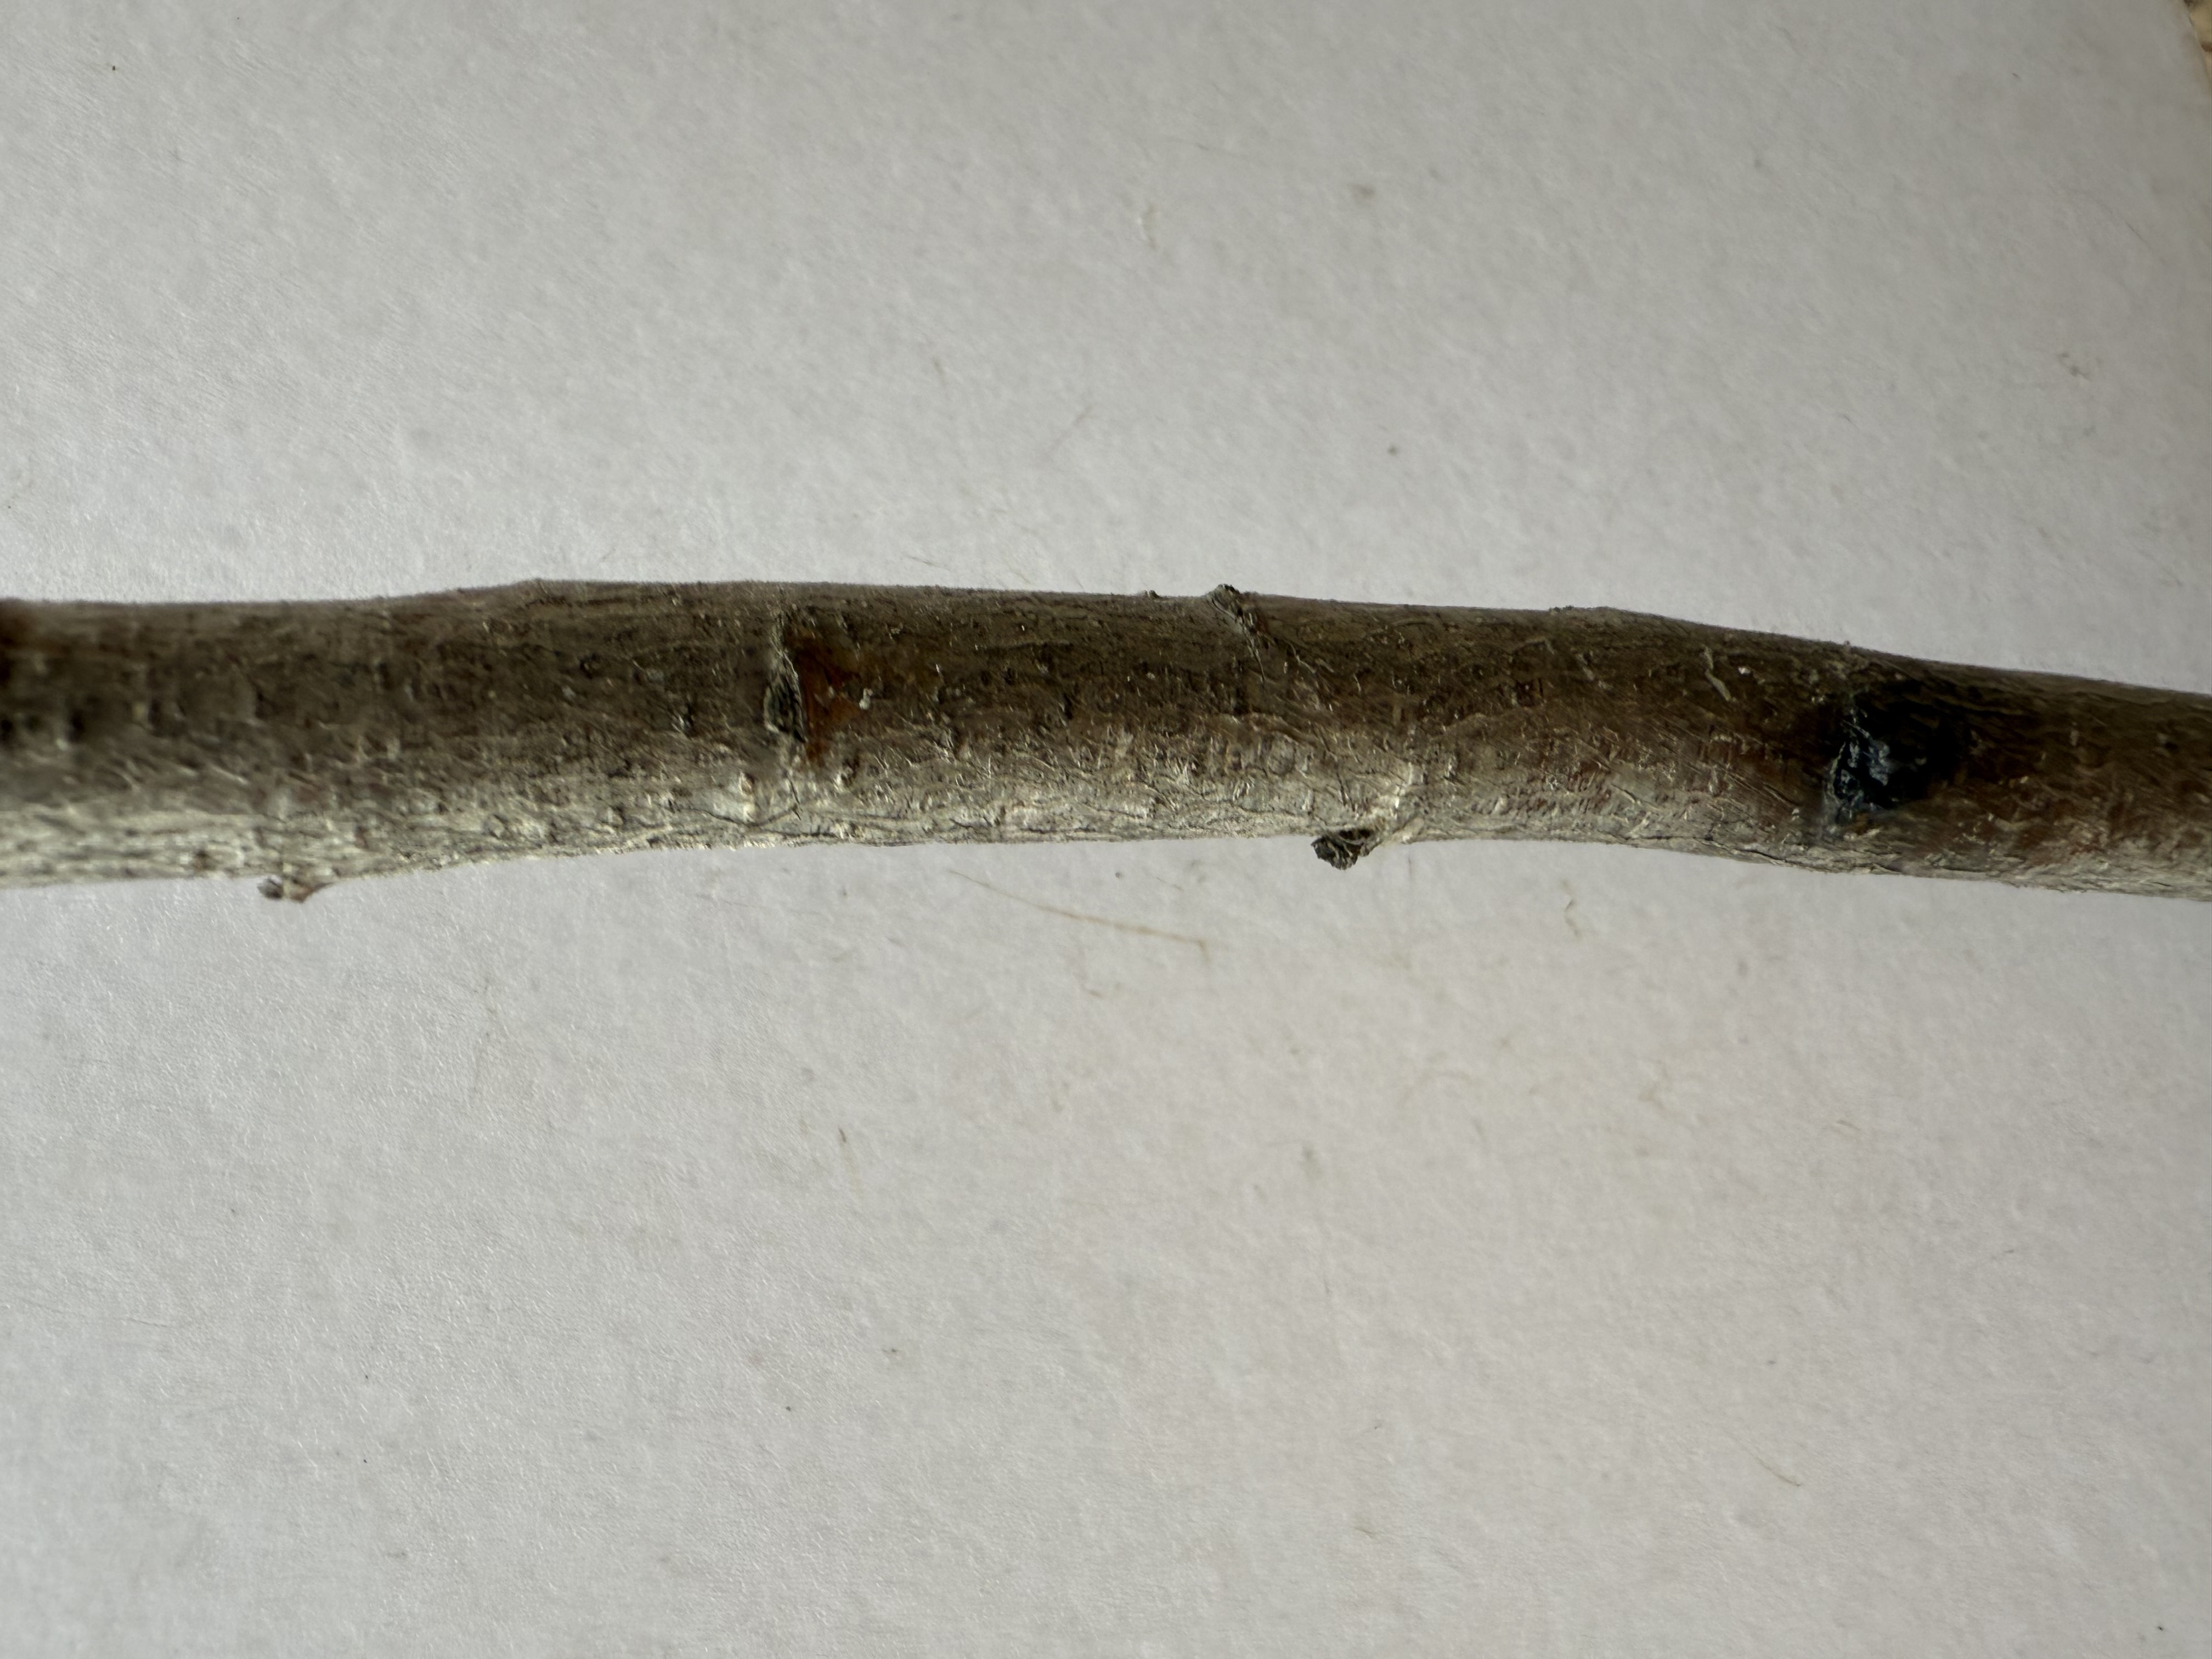
Variety: White Nectarine